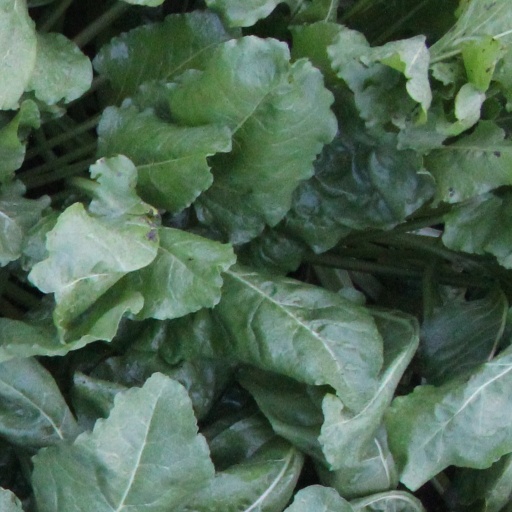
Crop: sugar beet